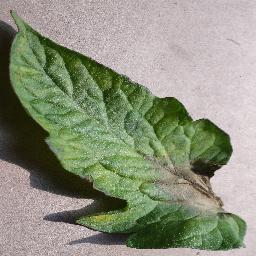
Label: Tomato___Late_blight